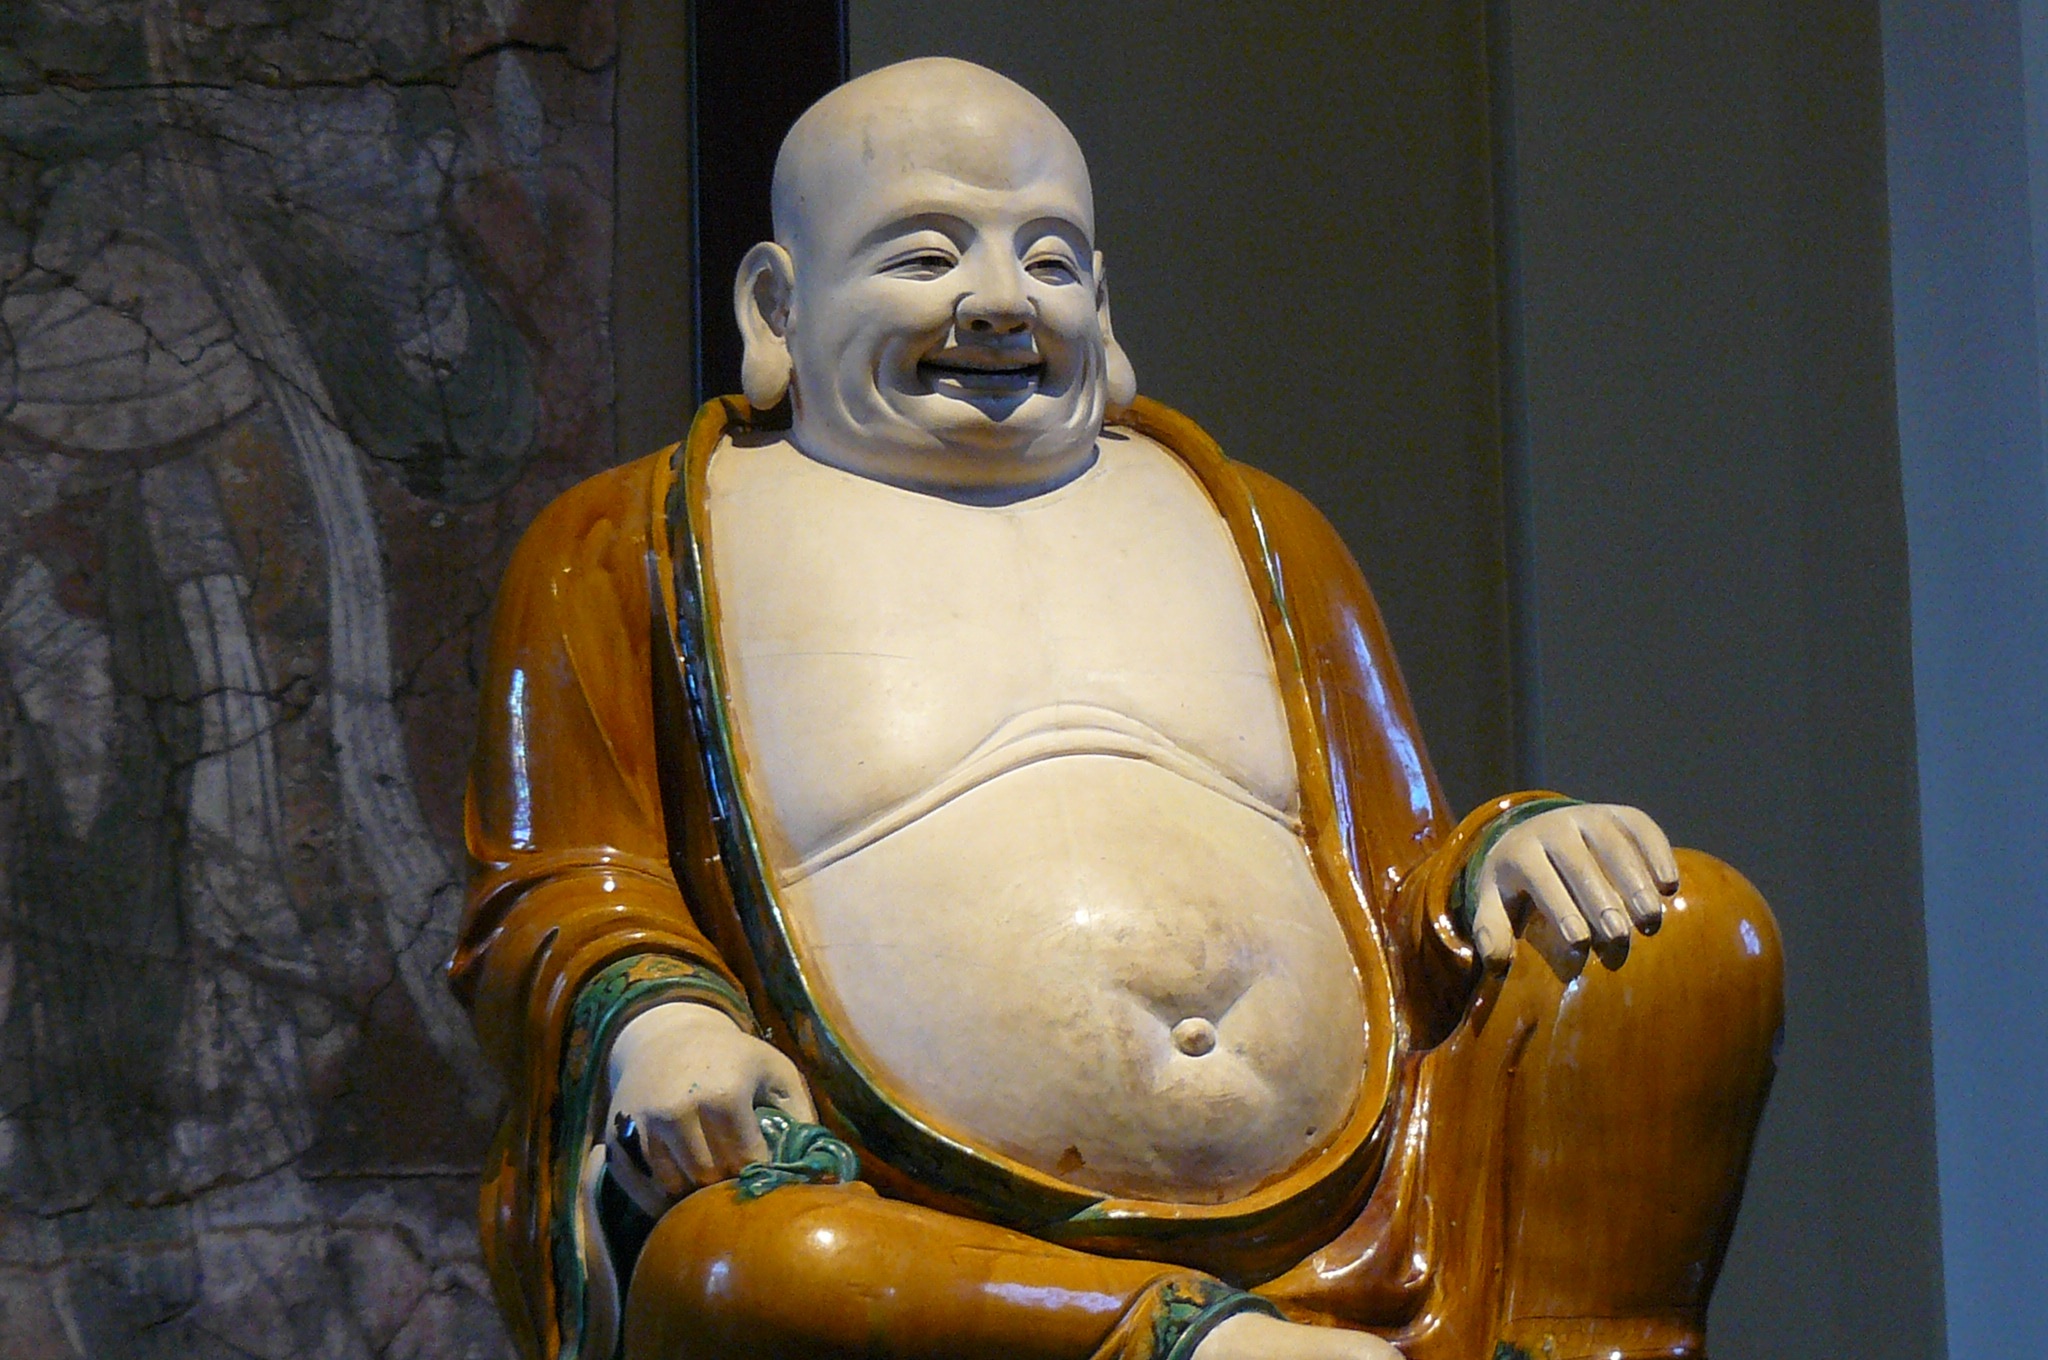
monument, statue, religion, asia, zen, sculpture, art, temple, belly, buddha, carving, gautama buddha, ancient history